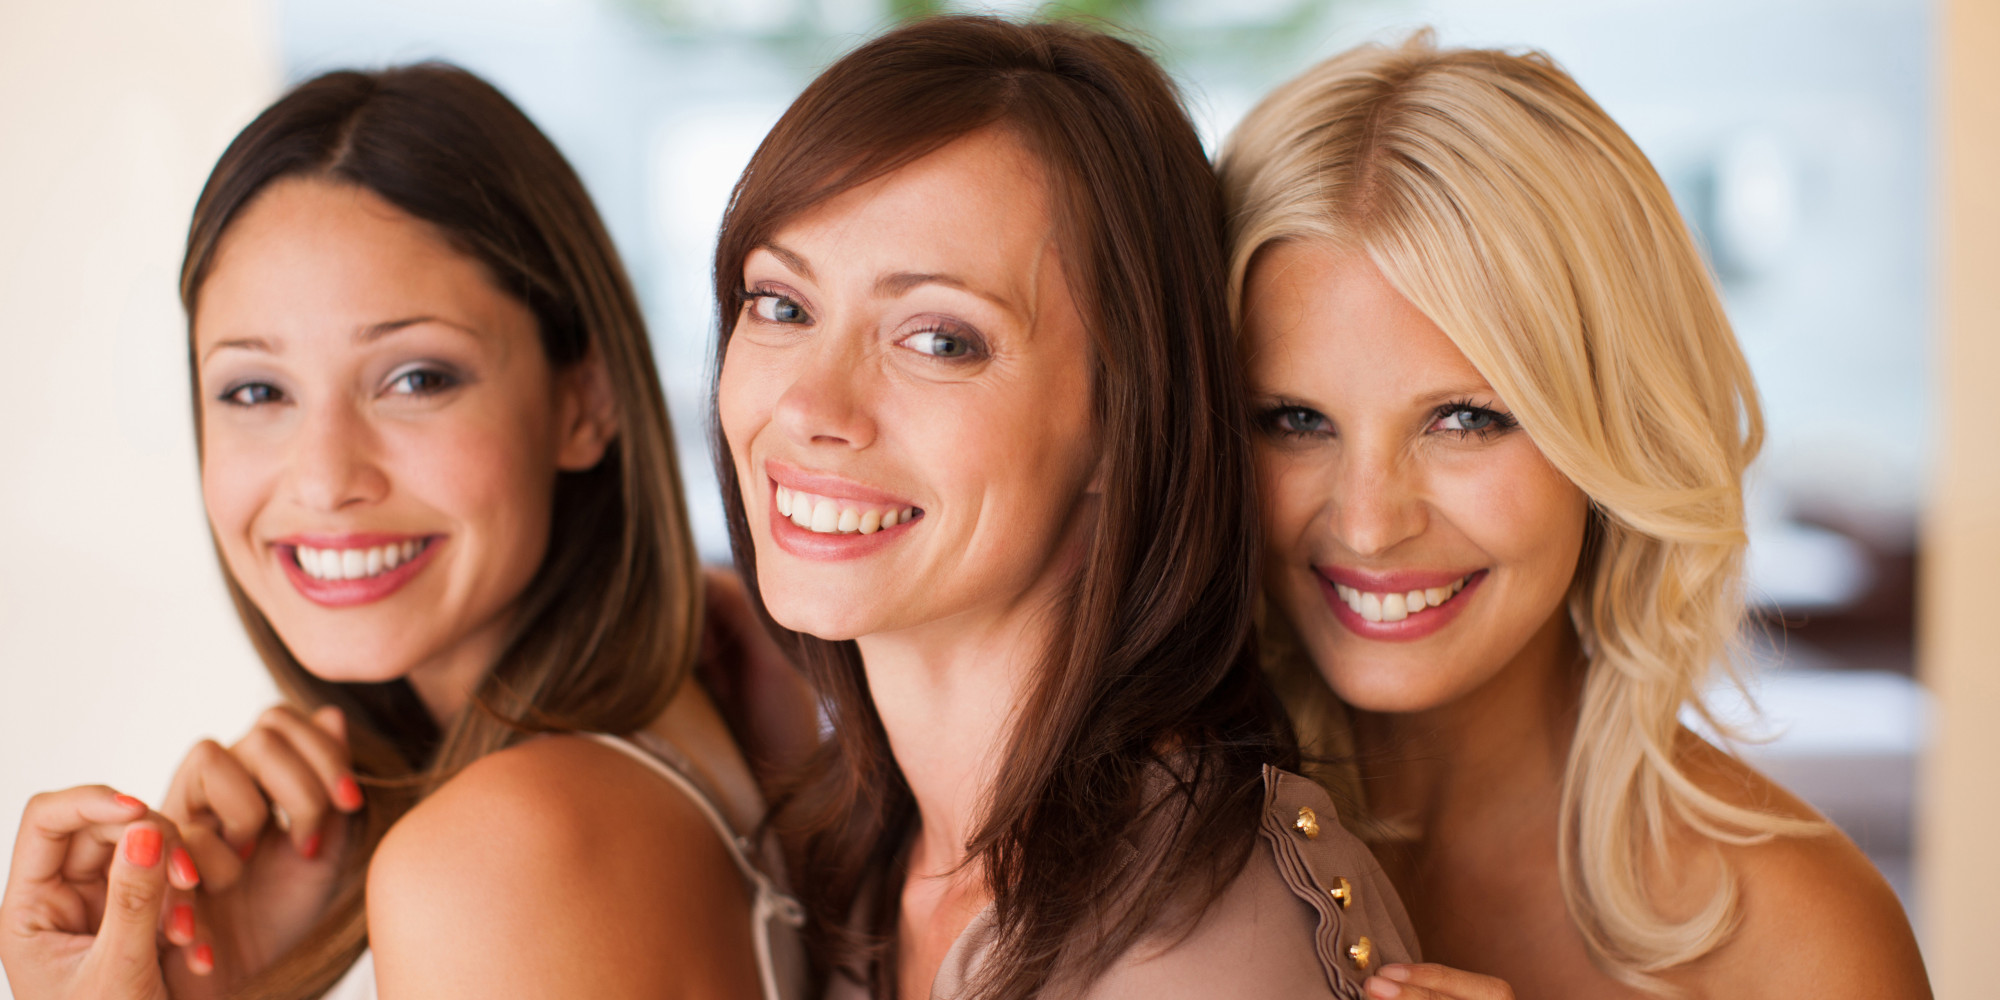
Gender: women